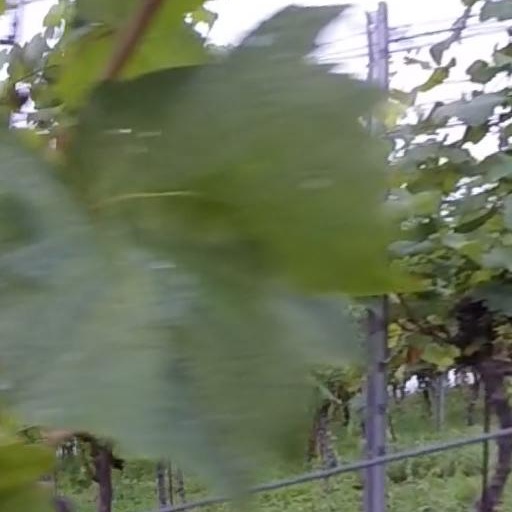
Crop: grape